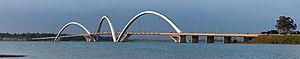
Vue panoramique durant un coucher de soleil nuageux du pont JK (pour Juscelino Kubitschek) enjambant le lac Paranoá à Brasília, Brésil
Le pont Juscelino Kubitschek, également connu sous le nom de pont du President JK ou pont JK, permet la traversée du lac Paranoá à Brasília.